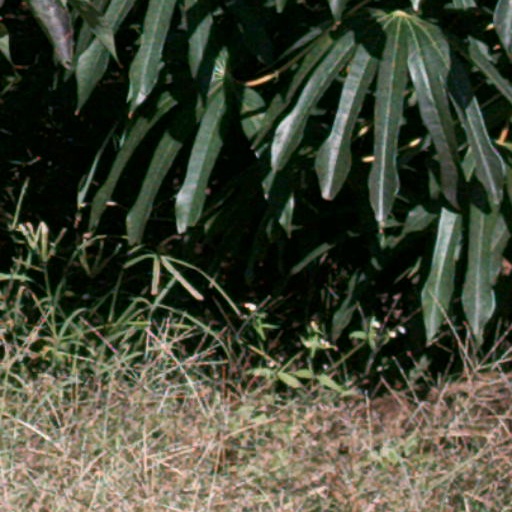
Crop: cassava